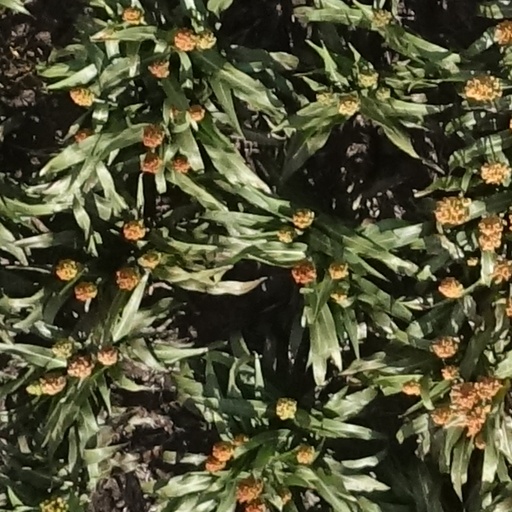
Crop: sorghum